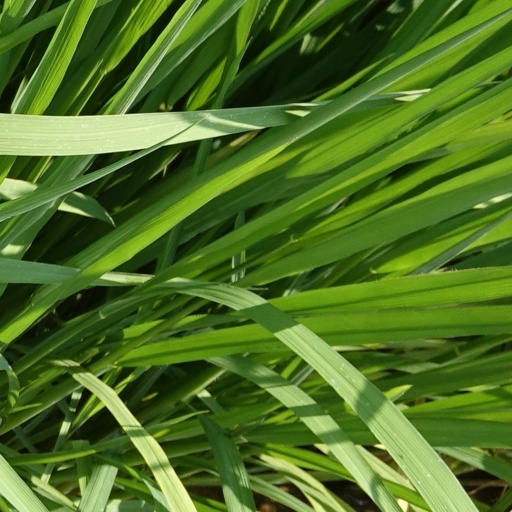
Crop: rice